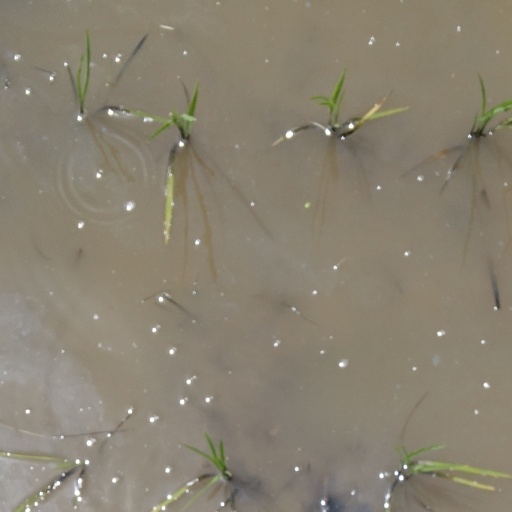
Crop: rice